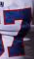
Number: 7